Simeon I of Bulgaria

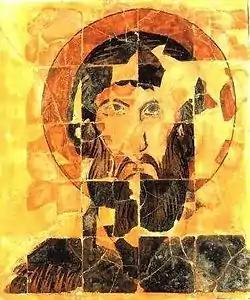
Ceramic icon of Theodore Stratelates dating to Simeon's reign

Desperate to conquer Constantinople, Simeon planned a large campaign in 924 and sent envoys to the Fatimid caliph Ubayd Allah al-Mahdi Billah, who possessed a powerful navy which Simeon needed. The caliph agreed and sent his own representatives back with the Bulgarians to arrange the alliance. However, the envoys were captured by the Byzantines at Calabria. Romanos offered peace to the Arabs, supplementing this offer with generous gifts, and ruined their union with Bulgaria.